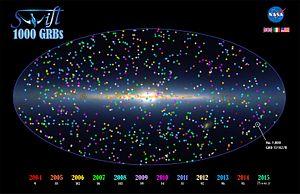
Swift est un télescope spatial multi spectral développé par l'agence spatiale américaine, la NASA, avec des contributions importantes de l'Italie et du Royaume-Uni. Lancé en 2004 par un lanceur Delta 2, Swift a pour objectif d'identifier, localiser et observer les sursauts gamma. Cette mission du programme Explorer est pilotée par le Centre de vol spatial Goddard et son coût est d'environ 250 millions de dollars américains. L'université d'État de Pennsylvanie joue un rôle central dans la réalisation de l'instrumentation scientifique et héberge le centre de contrôle de mission du télescope spatial. La mission initiale doit durer deux ans mais la mission est prolongée à plusieurs reprises et Swift est toujours pleinement opérationnel en juin 2020.